1968 Cotton Bowl Classic

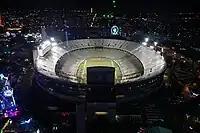
The Cotton Bowl in Dallas, Texas, hosted the Cotton Bowl Classic.

The 1968 Cotton Bowl Classic, part of the 1967 bowl game season, was the 32nd edition of the college football bowl game, held at the Cotton Bowl in Dallas, Texas, on Monday, January 1. It matched the eighth-ranked Alabama Crimson Tide of the Southeastern Conference (SEC) and the unranked Texas A&M Aggies, champions of the Southwest Conference (SWC). Underdog Texas A&M won the game 20–16.